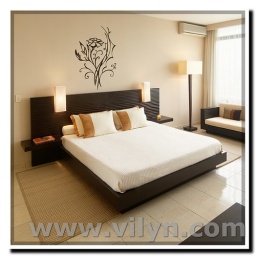
exotic bed in tropical house room